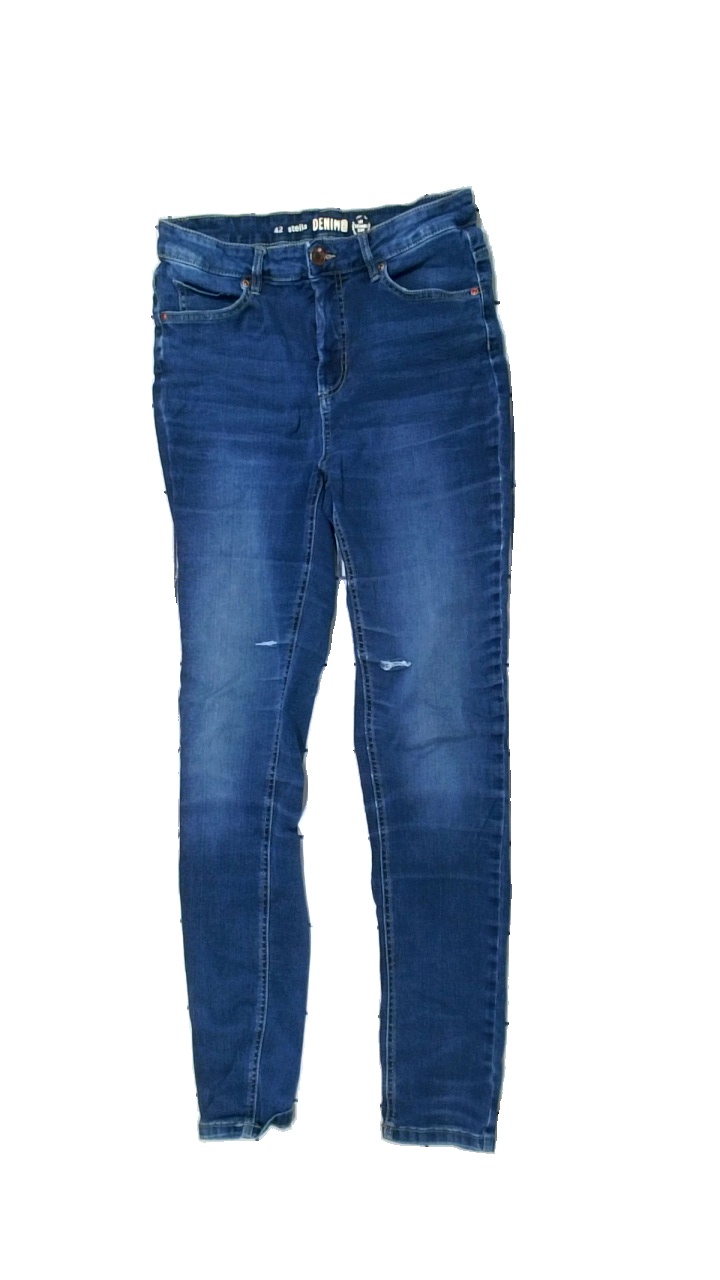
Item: Jeans (Ladies)
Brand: Kappahl
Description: blå jeans, hål båda benen
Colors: Blue
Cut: Regular
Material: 100% cotton
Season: All
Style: Denim
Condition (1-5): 3
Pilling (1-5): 5
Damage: hål båda ben
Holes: Major
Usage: Export
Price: <50